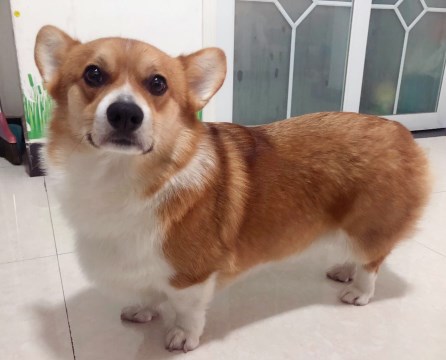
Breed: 2909-n000116-Cardigan